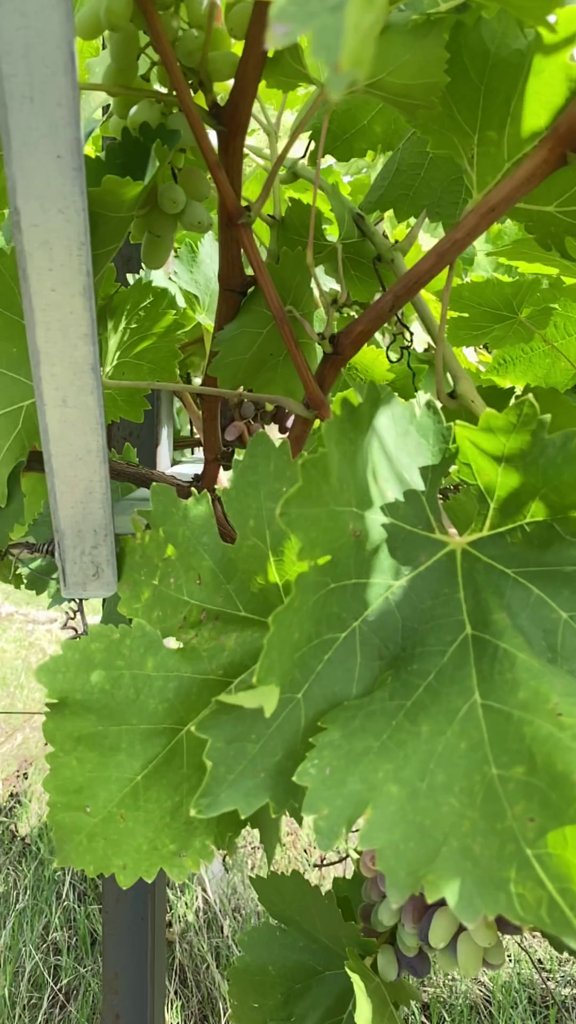
Berries visible: 52
Grape clusters: 4